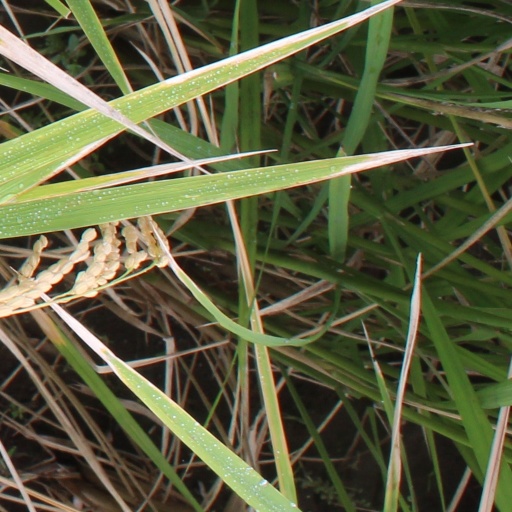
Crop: rice